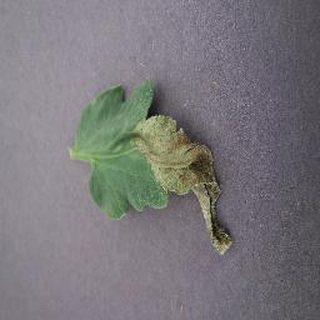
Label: tomato_late_blight